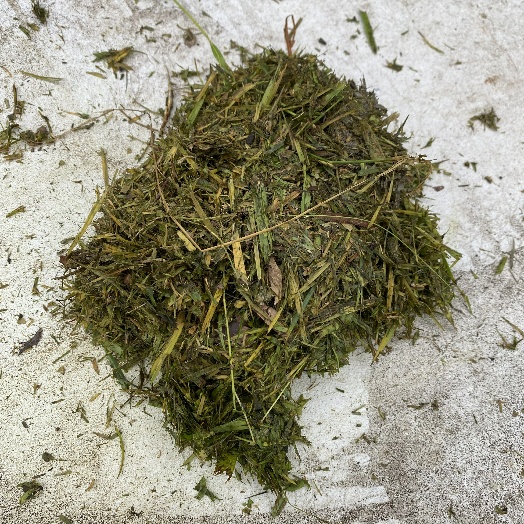
Label: Vegetation